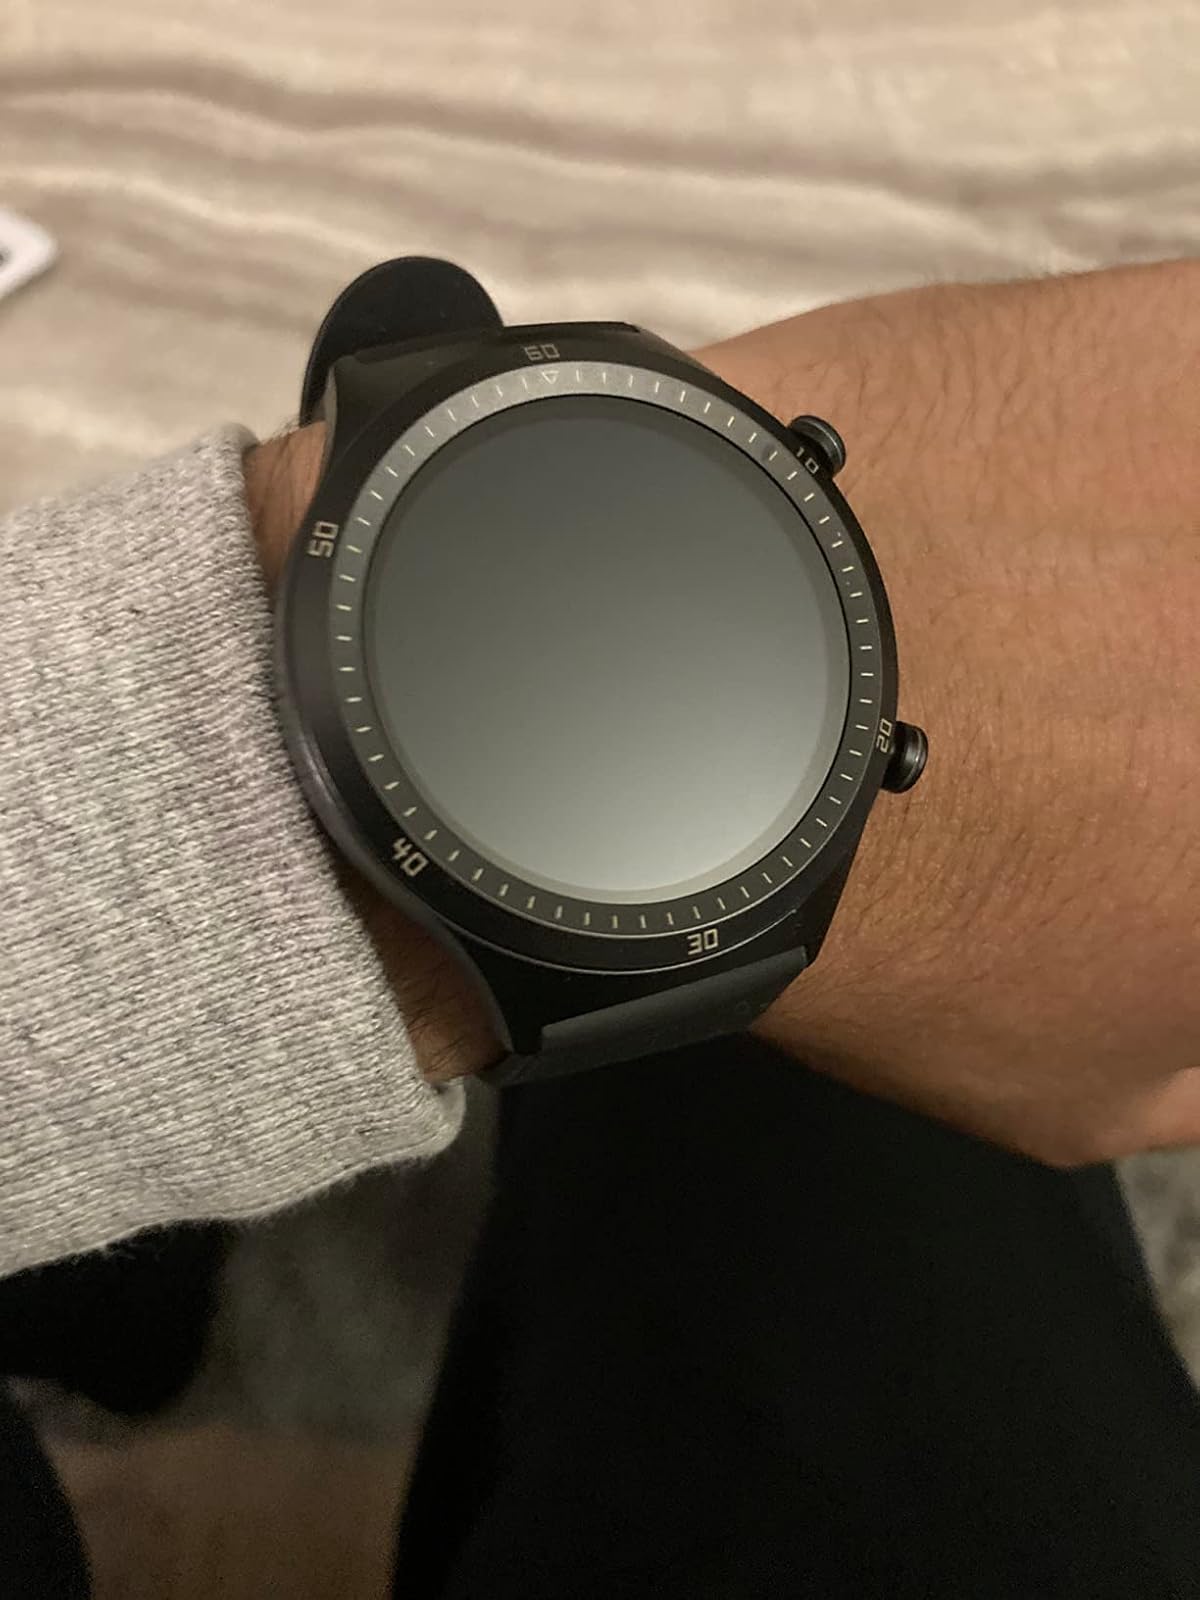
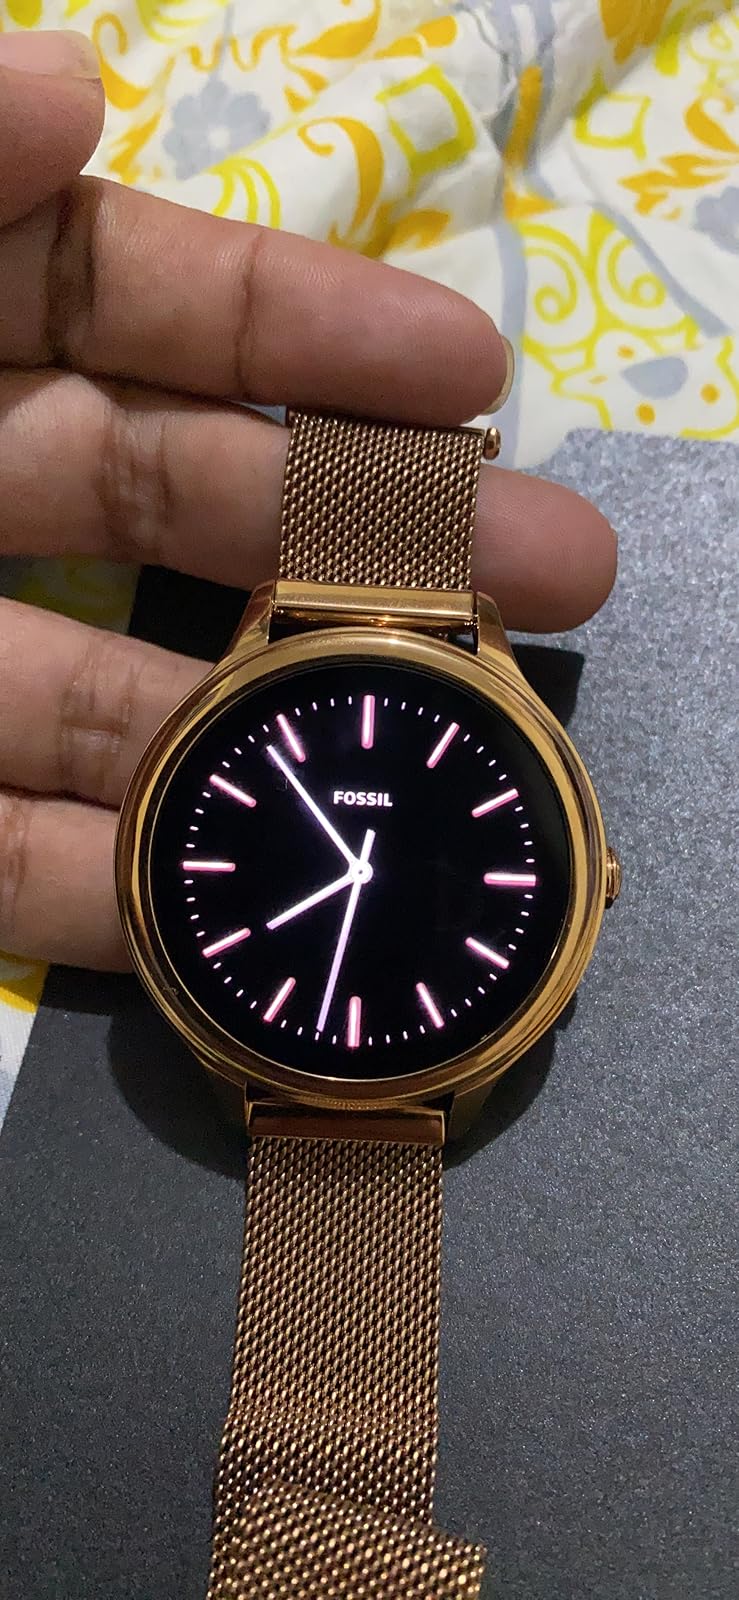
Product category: smartwatch
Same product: no